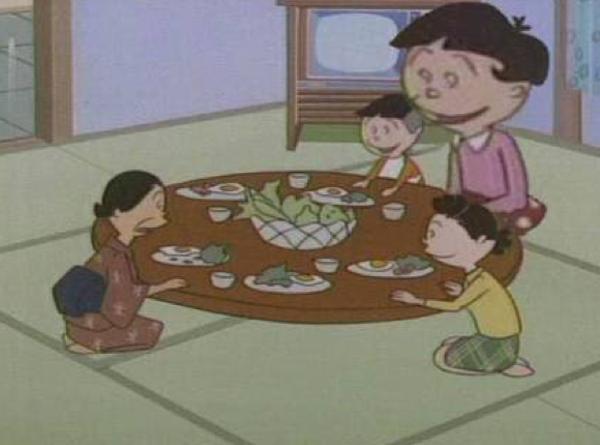
回答: 風呂上がり